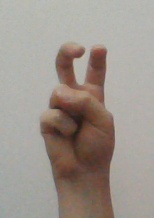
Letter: toot